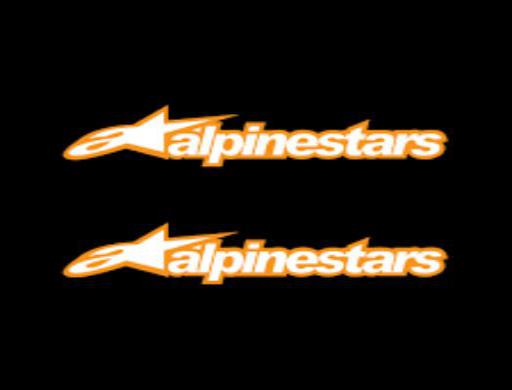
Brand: alpinestars-1
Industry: Clothes